Elissa (ship)

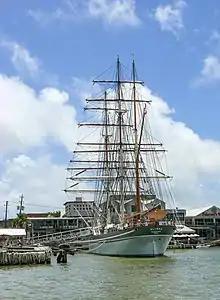
The tall ship "Elissa"

In July 2011, the U.S. Coast Guard declared "Elissa" to be "not seaworthy." The Coast Guard inspection in 2011 revealed a corroded hull. The tall ship is inspected twice every five years, said John Schaumburg, museum assistant director. The 2011 inspection uncovered the worst corrosion since the tall ship was rebuilt in 1982, he said. Texas Seaport Museum raised the $3 million that paid for hull replacement and other long-overdue maintenance projects, finishing in January 2013. The museum also replaced the 22,000 board feet of Douglas fir decking and building new quarterdeck furniture out of high quality teak. "Elissa" returned to sailing once again in March 2014. She runs a series of daily sails for a period of two to three weeks out of her home port of Galveston each spring.